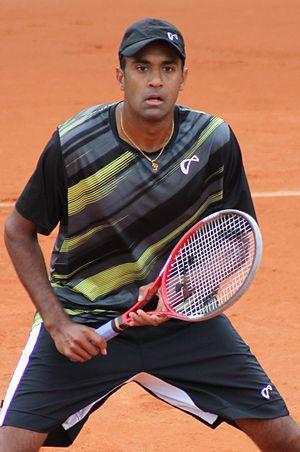
Rajeev Ram, né le 18 mars 1984 à Denver, est un joueur de tennis professionnel américain droitier.